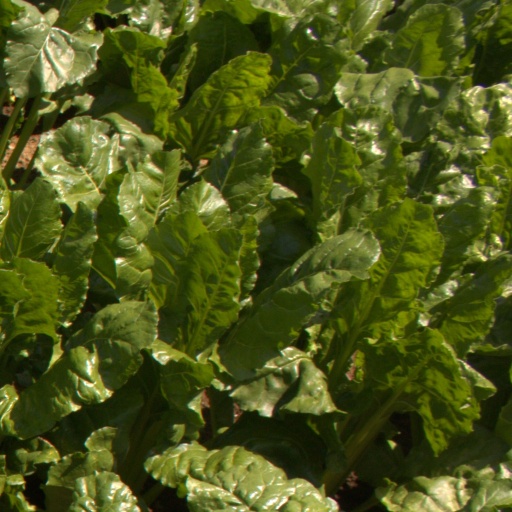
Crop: sugar beet